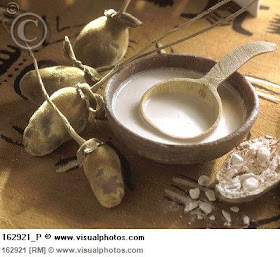
Nataal bii de nataal la boo xam ne mooy këll yooyu ñuy def soow. Am na ay buy yu nekk ci wetam, këll bi am na soow, soow moo xam ne dafa far ba noppi ñu jël këll bi dugal ci biir soow mi waaw. Mu nekk foo xam ne rafet na lool.